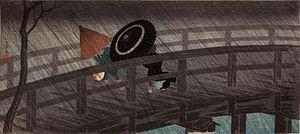
Takahashi Hiroaki dit Shotei est un peintre japonais né dans le quartier d’Asakusa à Tokyo sous le nom de Matsumoto Katsutaro puis adopté à l’âge de 9 ans par la famille Takahashi dont il prit le nom.